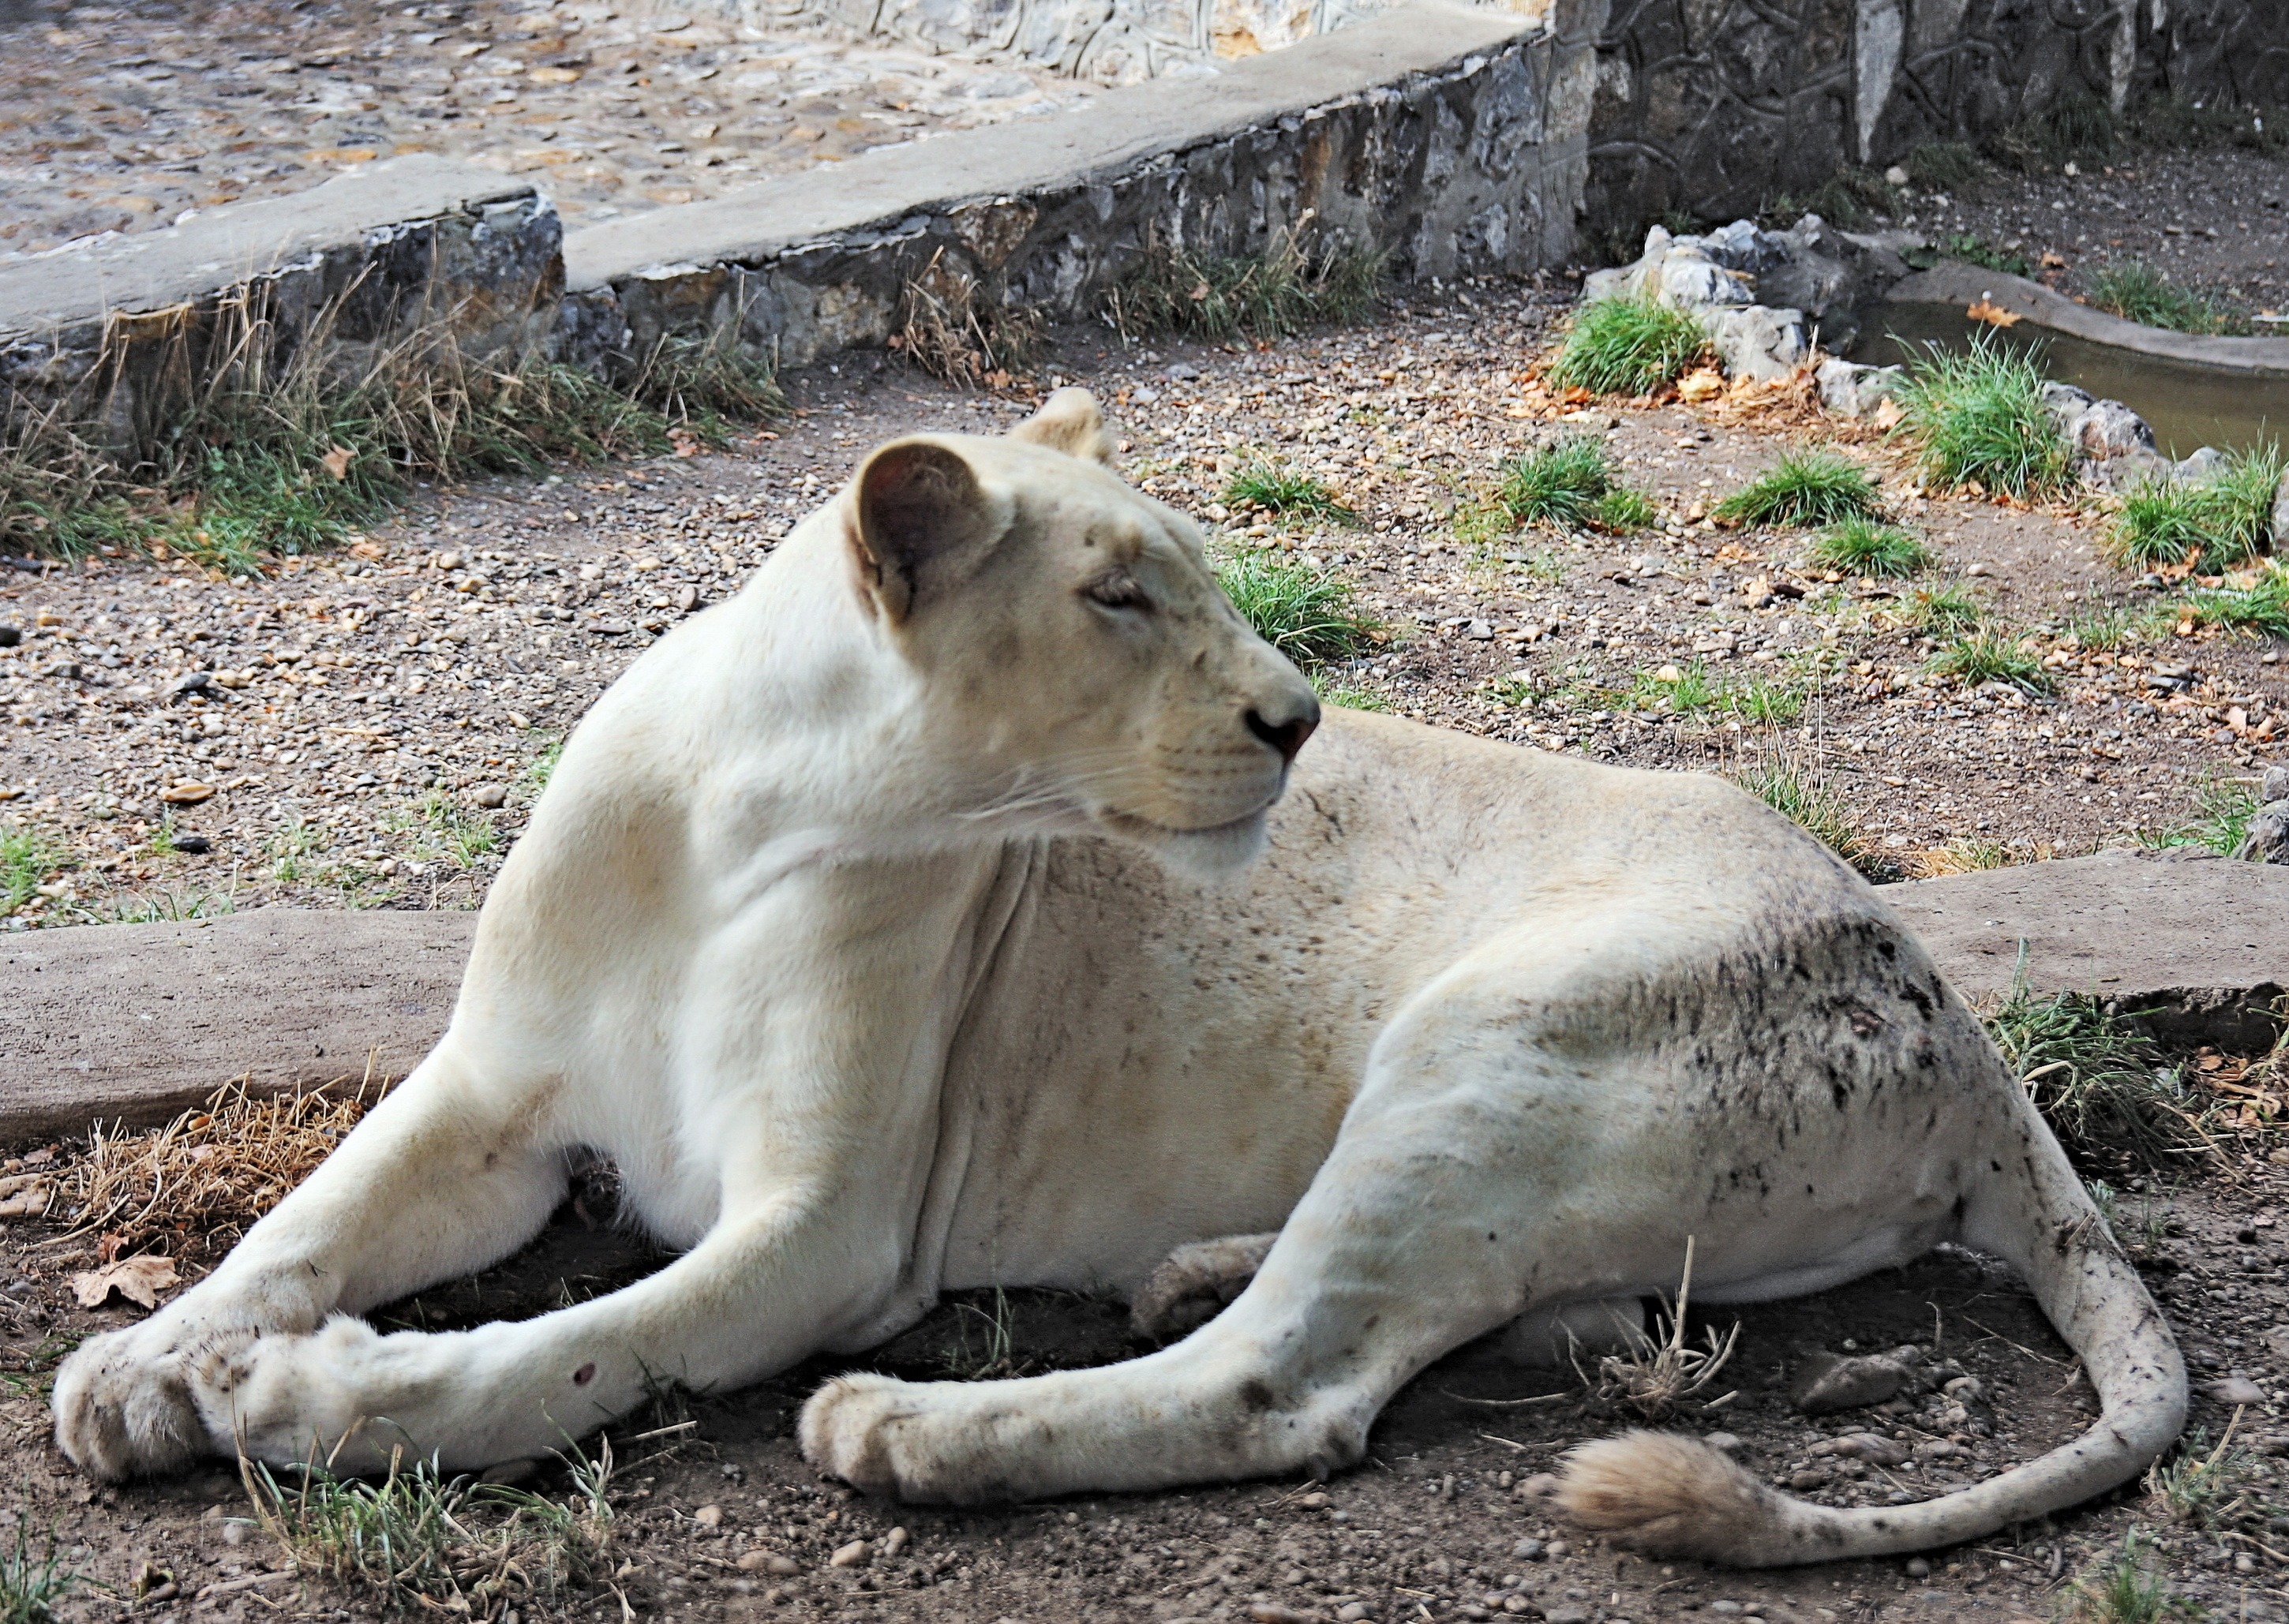
white, female, wildlife, zoo, mammal, fauna, lion, lioness, relaxing, animals, mammals, vertebrate, resting, parks, safari, dangerous, carnivorous, predators, big cats, outdoor recreation, cat like mammal